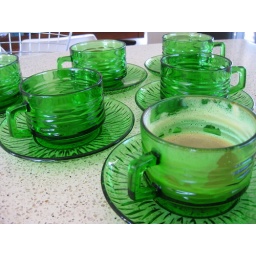
ooohhh.... pretty happy with this find. Set of 6 vintage glass cup &amp;amp; saucers made in France